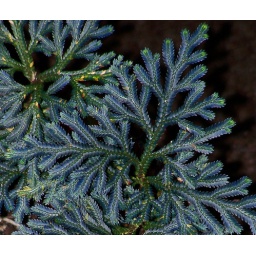
this plant was grown in darker spot. so its alot more blue than the ones in previous pics.